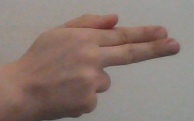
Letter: ghain